Japanese sword

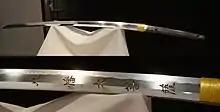
Example of a "hamon". It is not the entire white "hadori" area, but a fuzzy line within the "hadori". It is difficult to photograph, and to appreciate "hamon", the viewer must hold the sword in his hand and change the angle of the light on the blade as he views it.

In the middle of the Heian period (794–1185), samurai improved on the Warabitetō to develop "Kenukigata-tachi" -early Japanese sword-. To be more precise, it is thought that the "Emishi" improved the "warabitetō" and developed "Kenukigata-warabitetō" with a hole in the hilt and "kenukigatatō" without decorations on the tip of the hilt, and the samurai developed "kenukigata-tachi" based on these swords. "Kenukigata-tachi", which was developed in the first half of the 10th century, has a three-dimensional cross-sectional shape of an elongated pentagonal or hexagonal blade called "shinogi-zukuri" and a gently curved single-edged blade, which are typical features of Japanese swords. There is no wooden hilt attached to "kenukigata-tachi", and the tang ("nakago") which is integrated with the blade is directly gripped and used. The term "kenukigata" is derived from the fact that the central part of tang is hollowed out in the shape of an ancient Japanese tweezers ("kenuki").